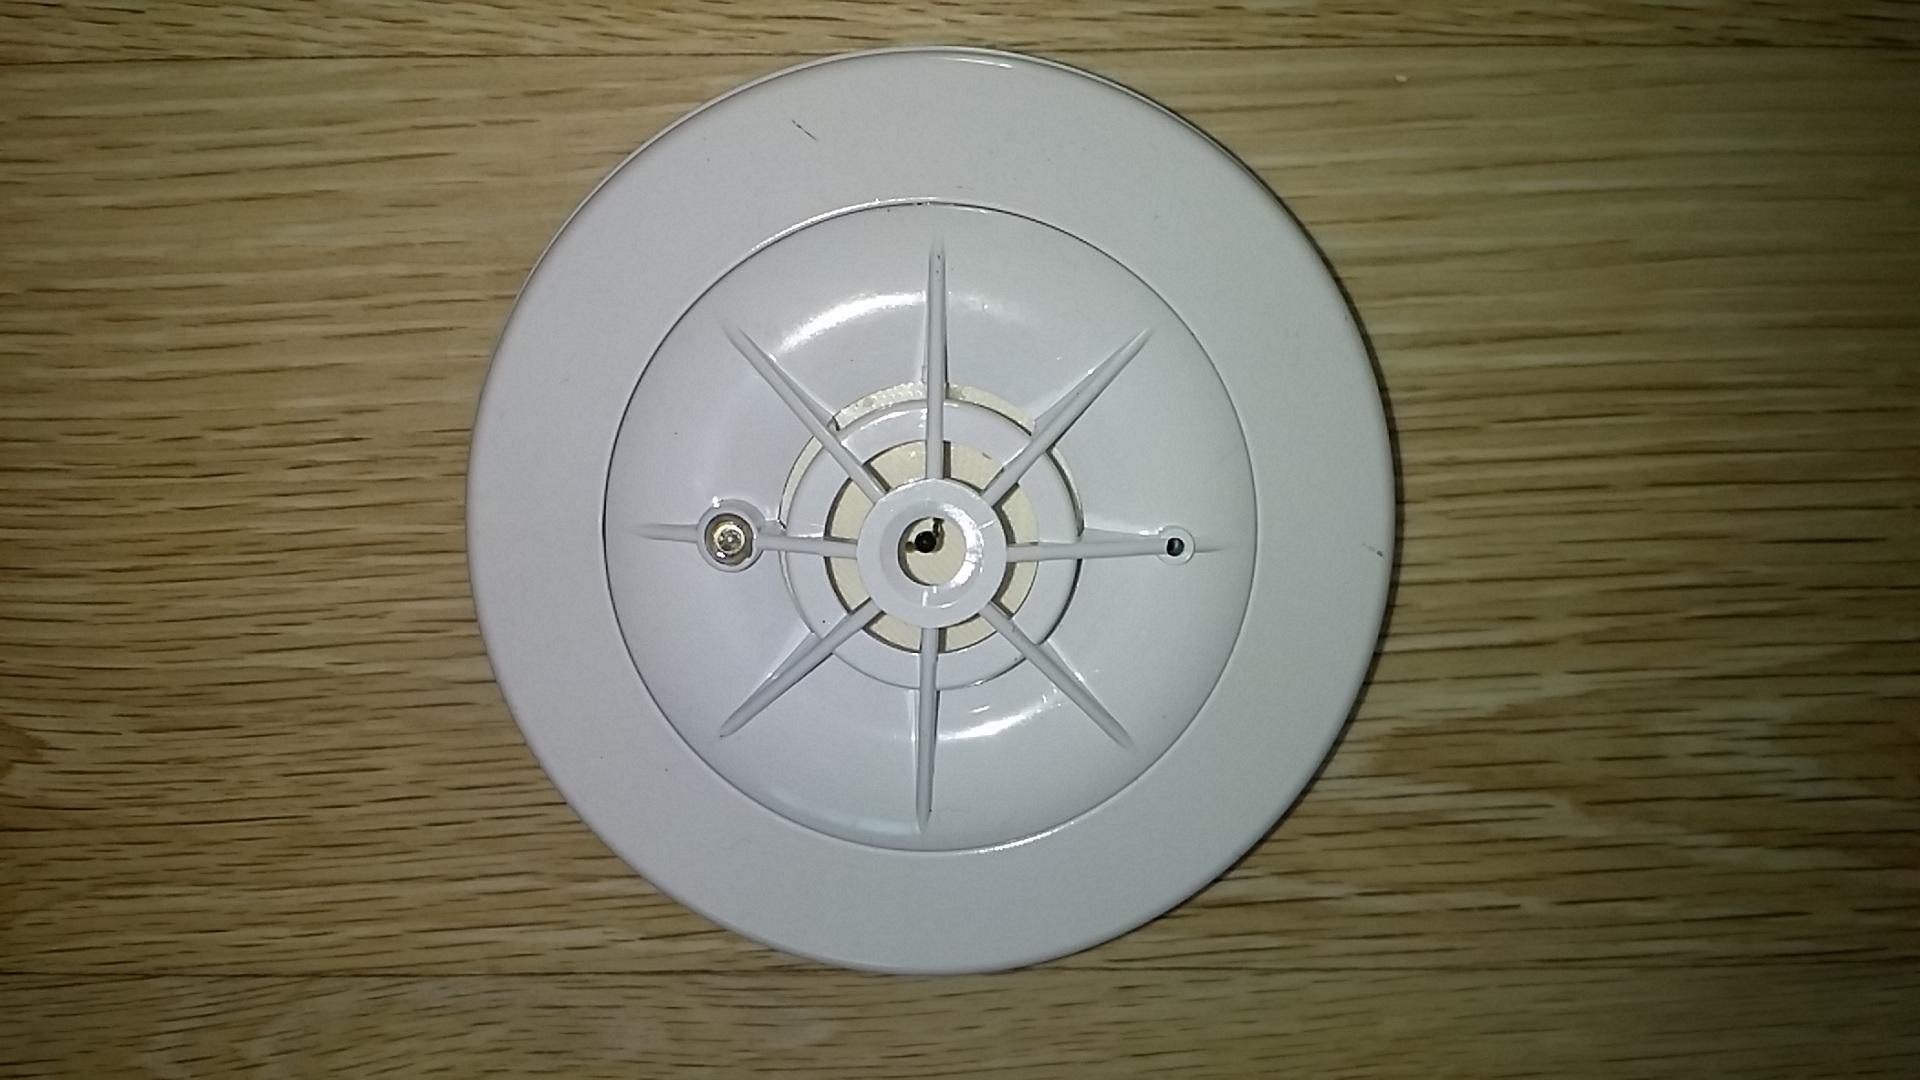
wheel, clock, gauge, lighting, circle, fire detector, differential smoke detectors, differential probes